Muhammad Amin Khan Turani

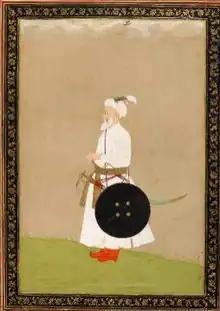
Amīn Khān

Mian Muhammad Amin Khan Turani (died 28 January 1721) was a Mughal noble of Central Asian origin. He served as "sadr-us-sudur" (head of religious endowments) during the reign of Mughal emperor Aurangzeb, and briefly occupied the post of "wazir" (prime minister) during the reign of Muhammad Shah. He was the uncle of Chin Qilich Khan, the first Nizam of Hyderabad.